Henry Revell

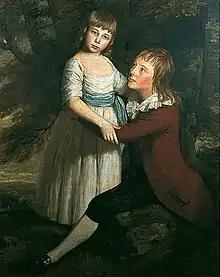
Double portrait by John Opie, Henry Read as a boy with his sister Frances

He was the eldest son of John Read of Walthamstow, known in early life as Henry Read. He changed his surname to Revell in 1809. It was his mother Elizabeth's maiden name, and the change was to comply with the will of her sister Frances. His father, who also spelled his surname Reade, was son of the Bristol merchant James Read, and died in 1823 at age 90.